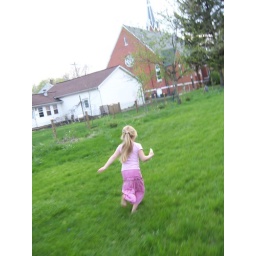
running in the green grass